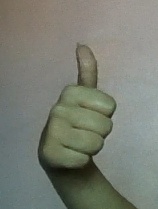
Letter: aleff